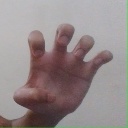
अक्षर: झ